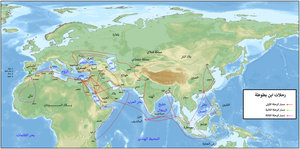
La traite arabe, sous-ensemble principal de la traite orientale, désigne le commerce des êtres humains du VIIIᵉ siècle jusqu'à nos jours, sur un territoire qui comprend et déborde largement l'aire arabe.